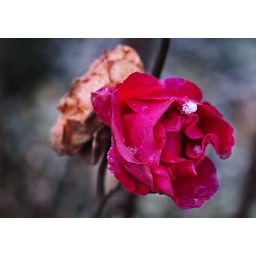
Today we had snow in the morning. A brave red rose was still standing in the garden.